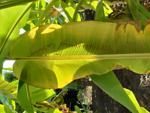
Label: xamthomonas